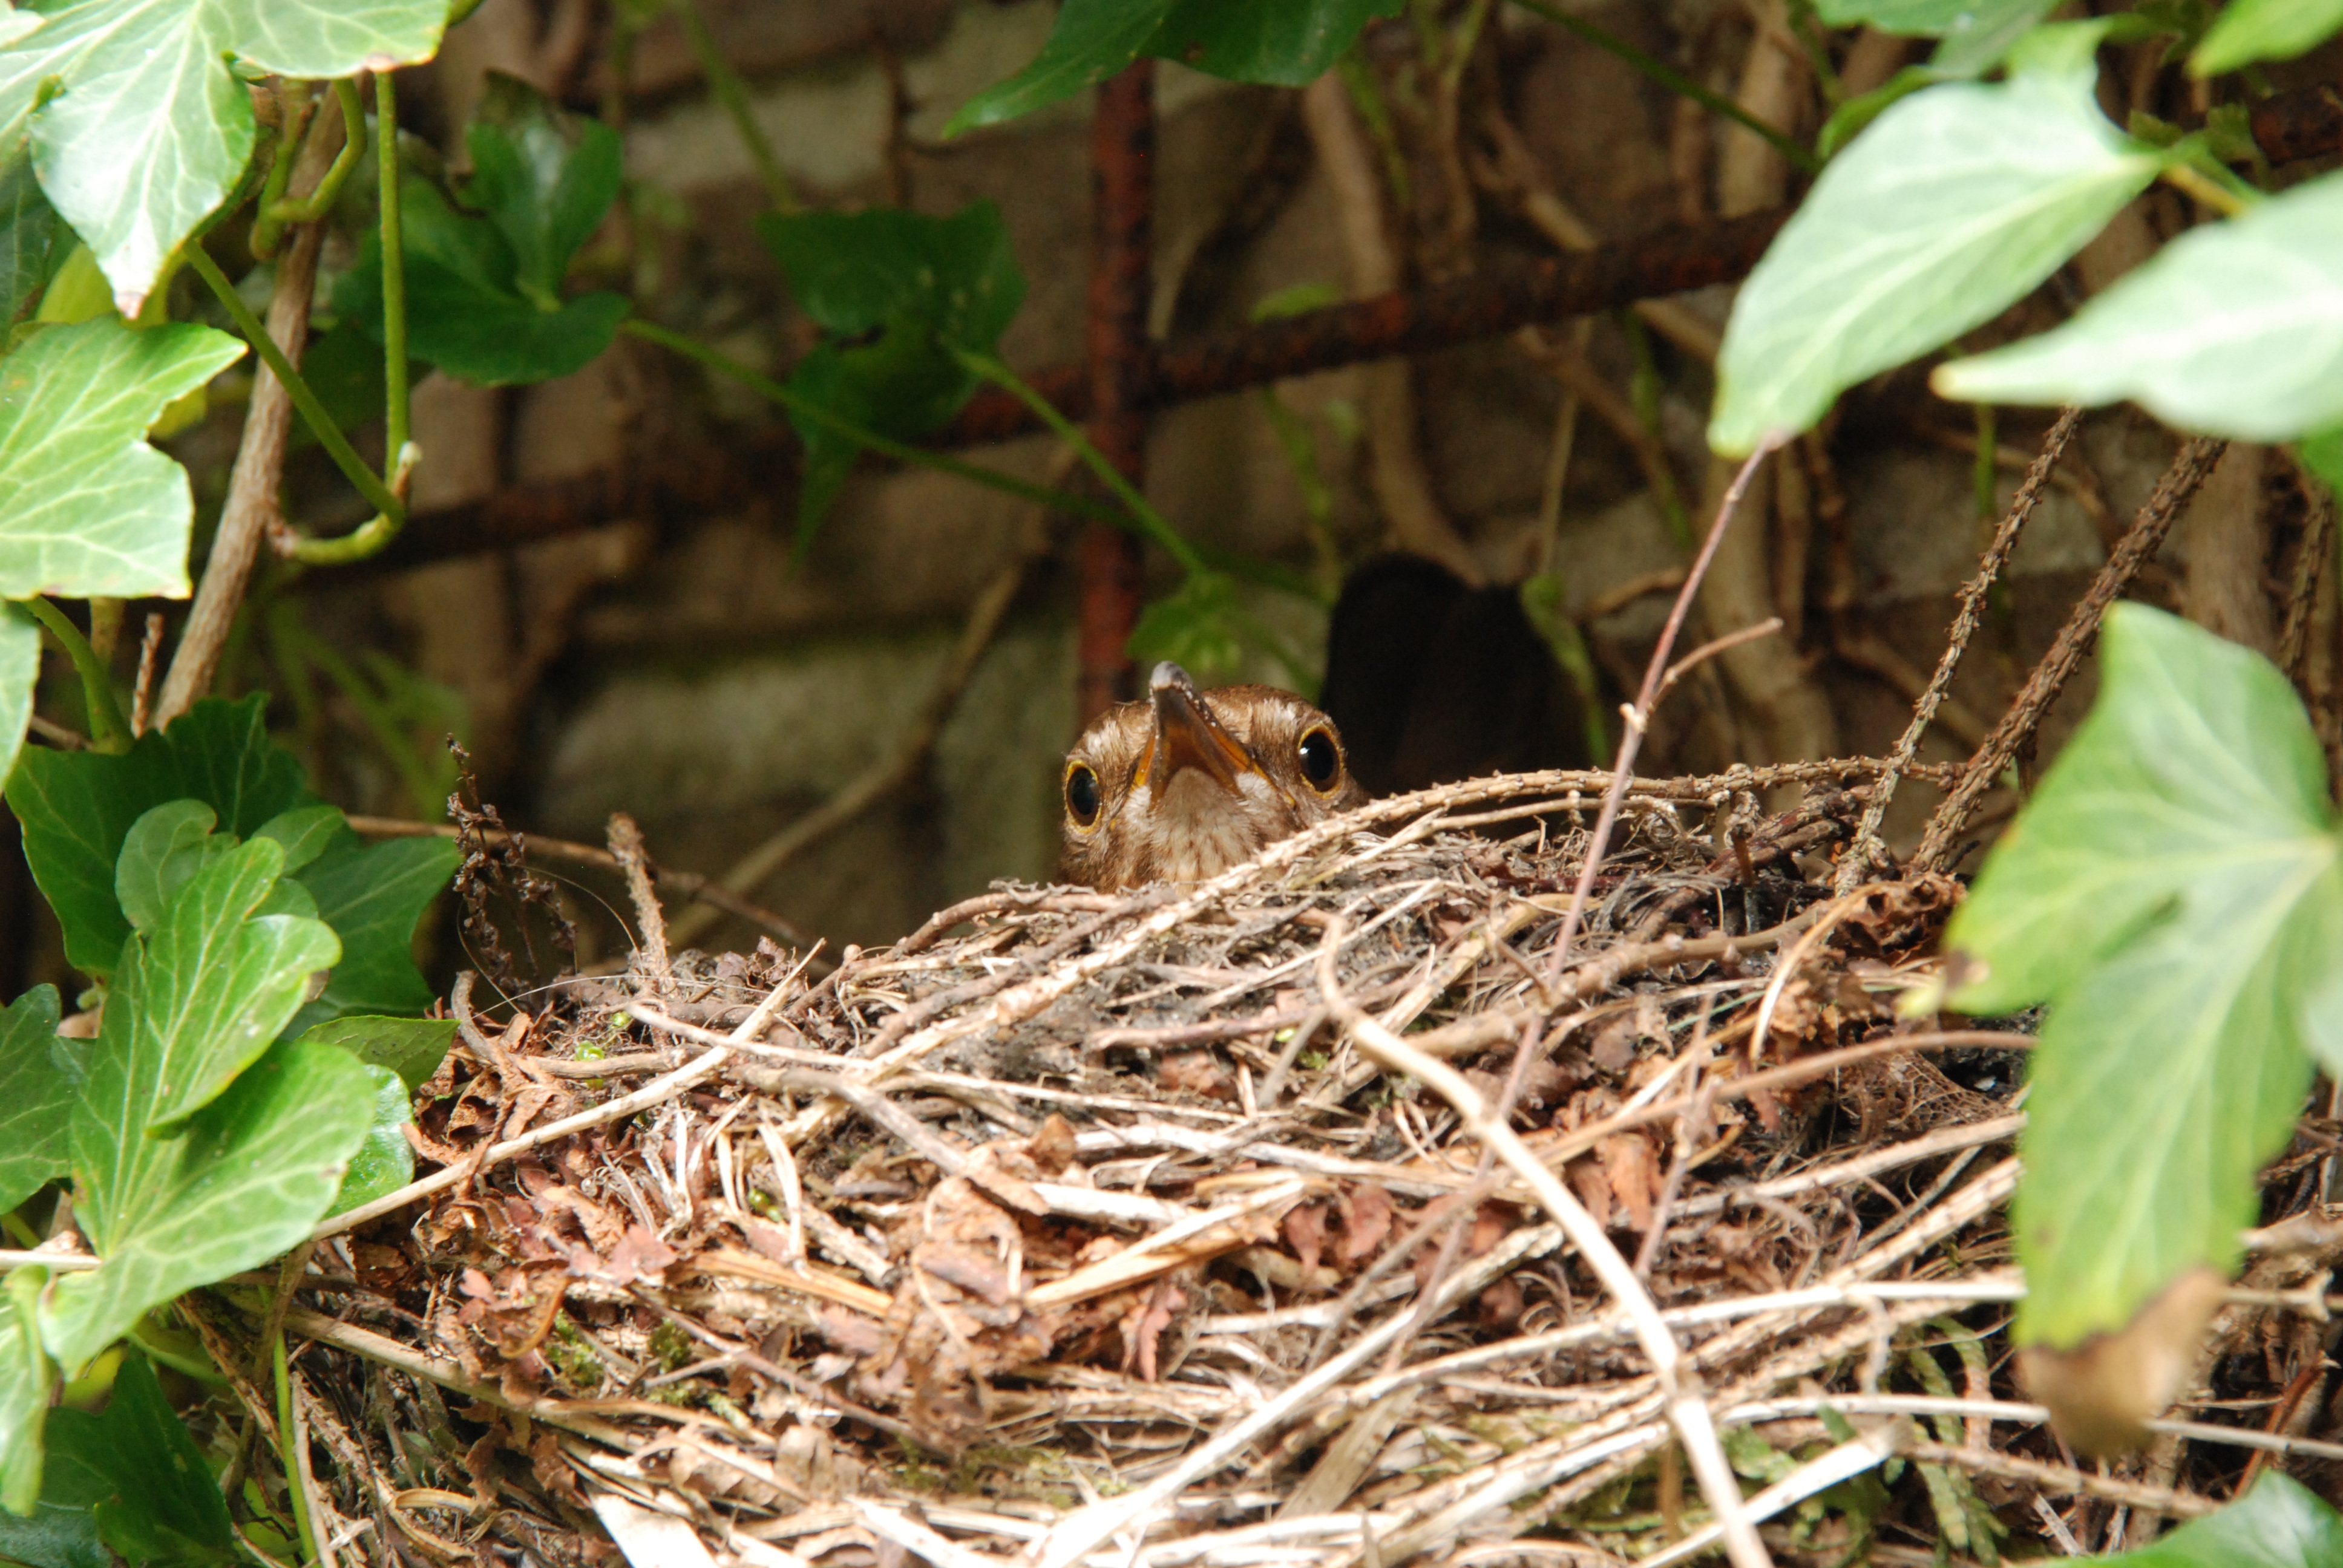
bird, flower, wildlife, jungle, garden, fauna, bird nest, eggs, hatch, sparrow, nest, blackbird, bird's nest, old world flycatcher, perching bird